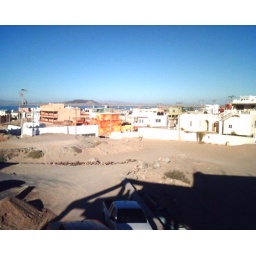
The yellow house in distance is Tom Petty's